Haim Arlosoroff

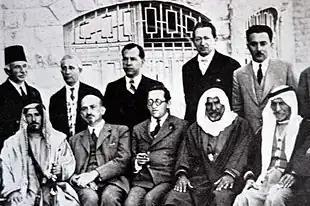
Haim Arlosoroff (sitting, center) at a meeting between Jewish leaders and Transjordanian Arab leaders at the King David Hotel in Jerusalem, 1933. Other Jewish leaders pictured are Chaim Weizmann (sitting, to Arlosoroff's right), Moshe Shertok (Sharett) (standing, right), Yitzhak Ben-Zvi (standing, to Shertok's right), Maurice Hexter, (standing, to Ben-Zvi's right), and Avraham Elmalih (standing, to Hexter's right). Among the Arab leaders pictured is Sheikh Mithqal Al-Fayez, chief of the Beni Sakhr (sitting, left).

On April 8, 1933, Arlosoroff organized a historic event at the King David Hotel in Jerusalem on the Jewish Agency's behalf. The luncheon, attended by Weizmann and prominent Arab leaders of Transjordan, would be the first time Jewish Zionists and key Arab leaders gathered together to help promote cooperative efforts between the two groups. Arlosoroff was hopeful, that in building an accord with the Arab sheikhs of Transjordan, unpopulated Arab land would be made available for purchase in order to establish new Jewish settlements east of the Jordan River. Arlosoroff also hoped that political relations with Arab leaders of Mandatory Palestine might be enhanced through Zionist interactions with the Transjordanian Arab dignitaries. However, not everyone was pleased with Arlosoroff's vision for Jewish/Arab collaboration, nor the possibility of a bi-nationalistic future in the territories governed under British Mandates. After the luncheon, Arab radicals openly chastised the moderate Arabs who had attended the meeting. Certain Arab leaders in Mandatory Palestine distanced themselves completely from the Transjordanian Arab delegation. Particular anger was directed at Transjordan's Emir Abdullah, the ruler over large territories in Transjordan, who had taken a leading role in the conciliation efforts. Jewish opposition to the King David Hotel meeting also became apparent as the major party of religious Zionism, Mizrachi, demanded that Arlosoroff should resign from his position at the Jewish Agency. Some radicals in the Revisionist movement went even further and questioned Arlosoroff's right to be alive.